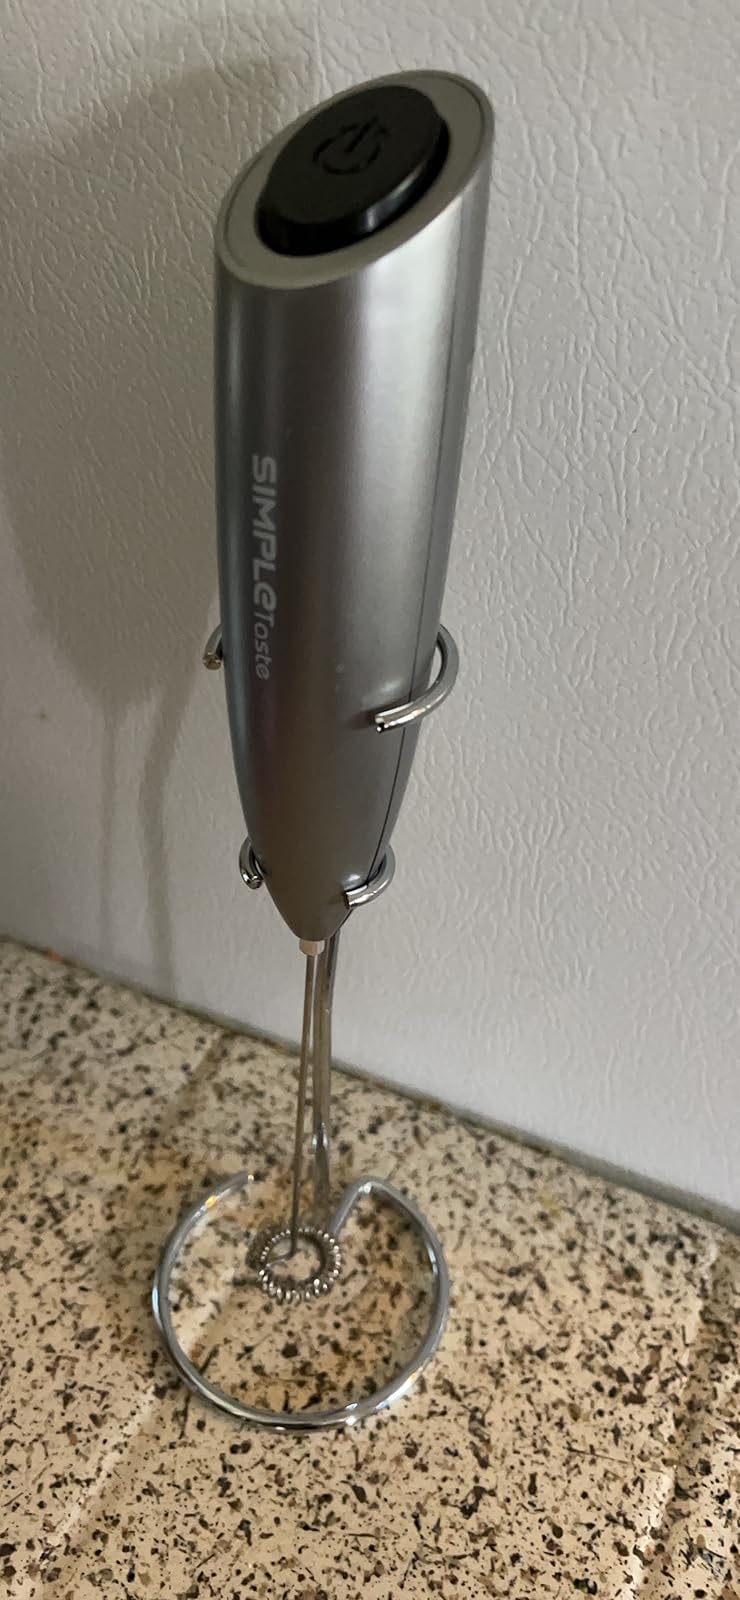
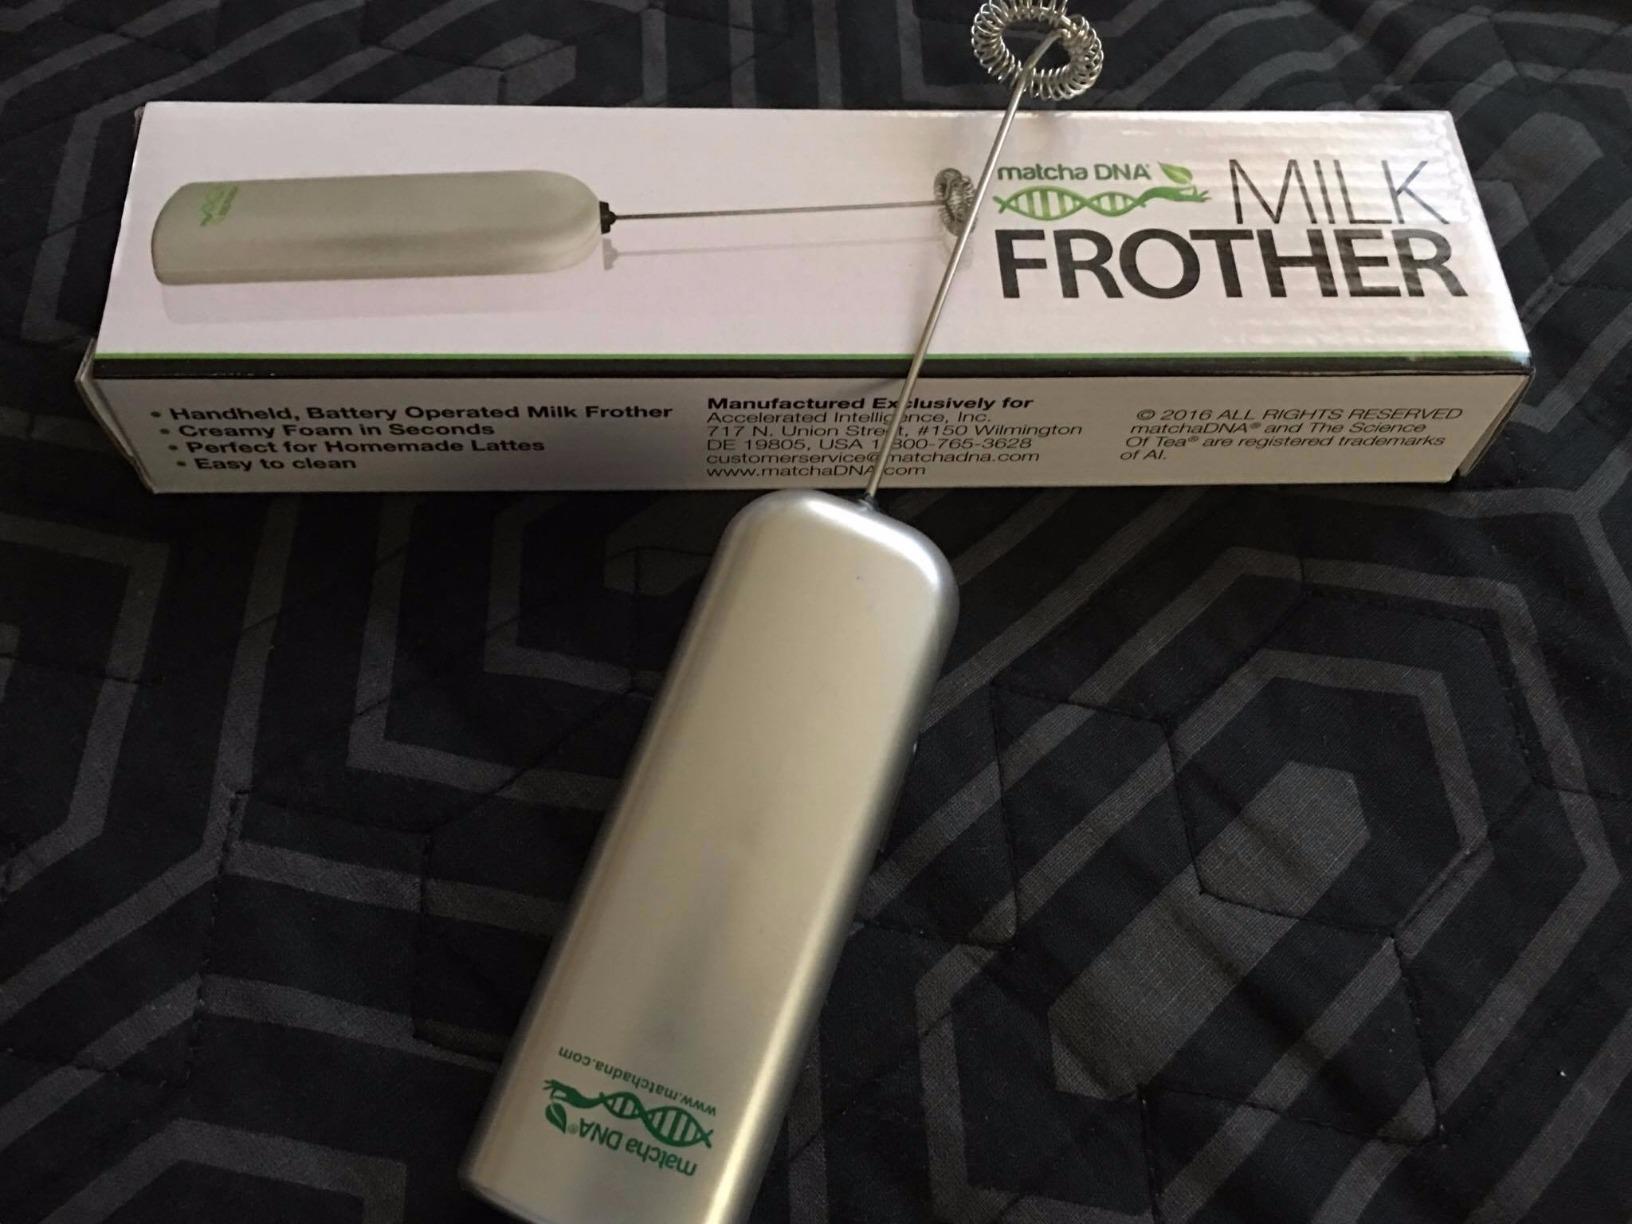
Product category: items_mixer
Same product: no